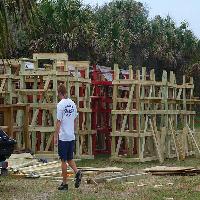
Weather: cloudy or overcast